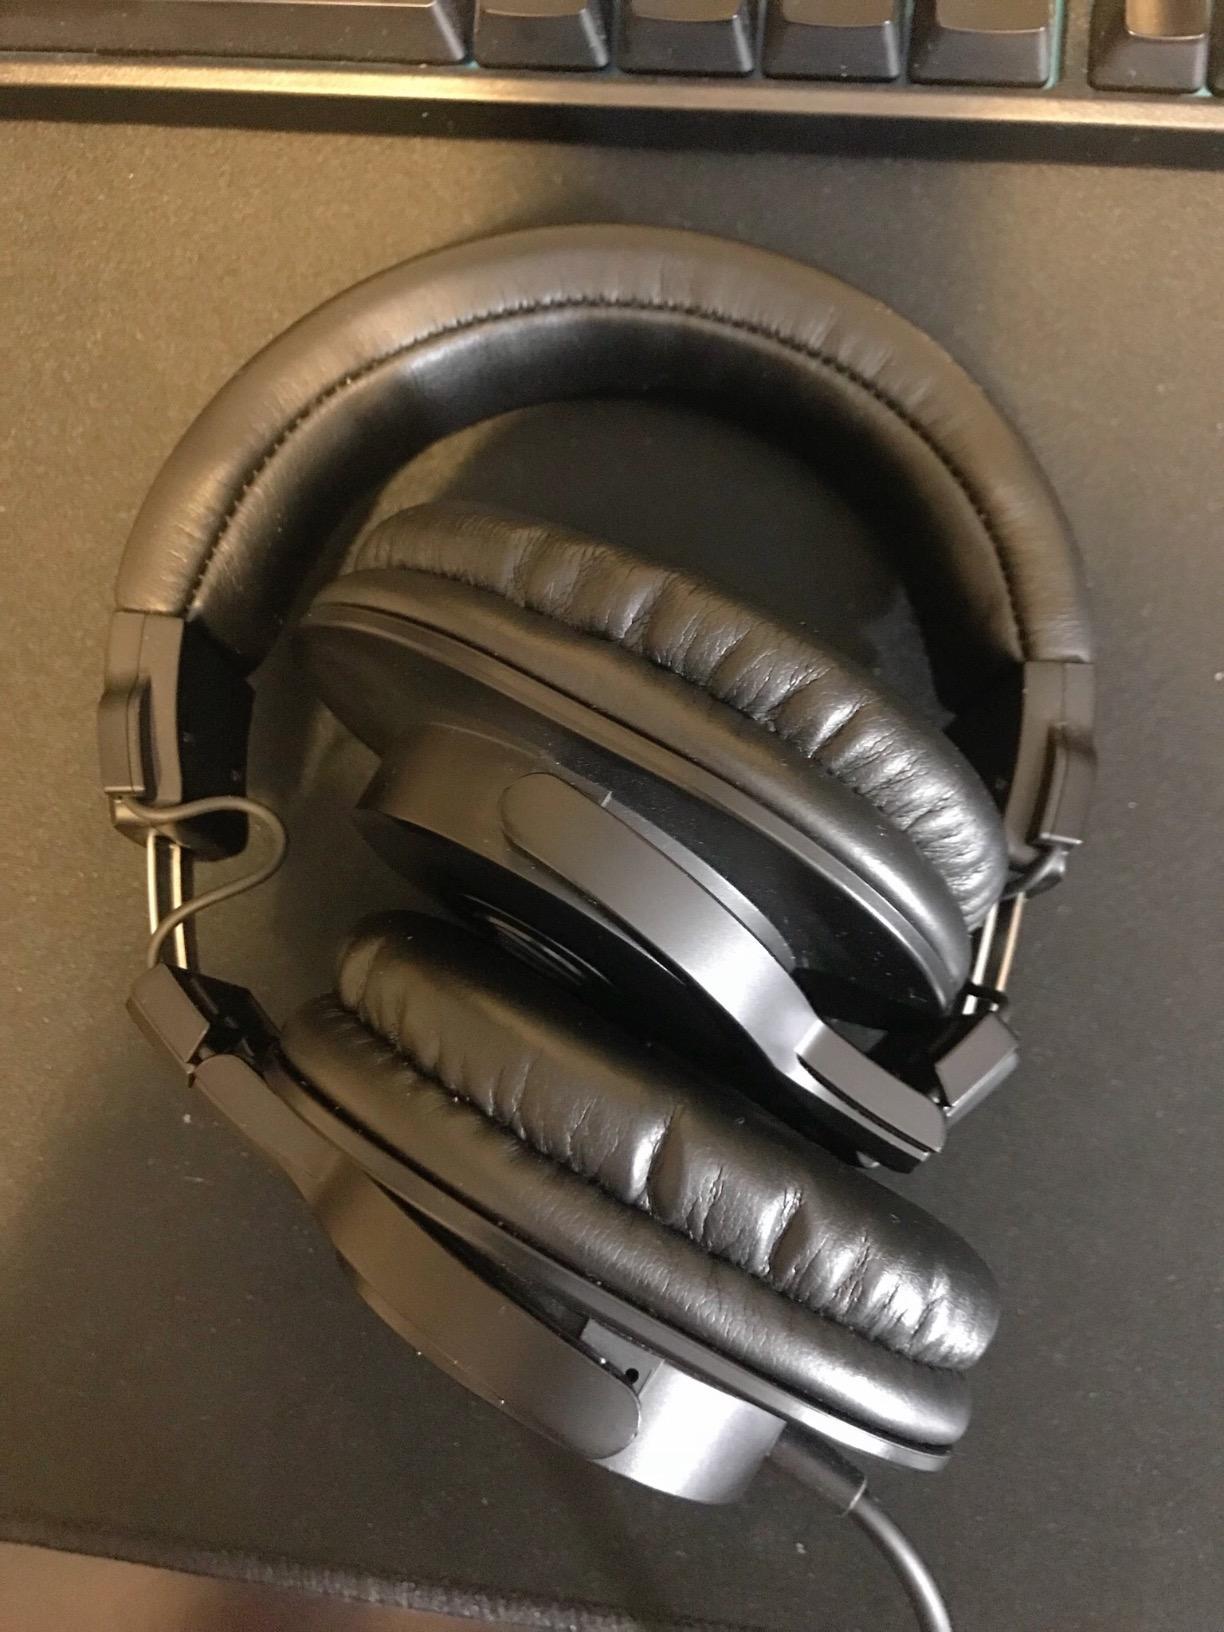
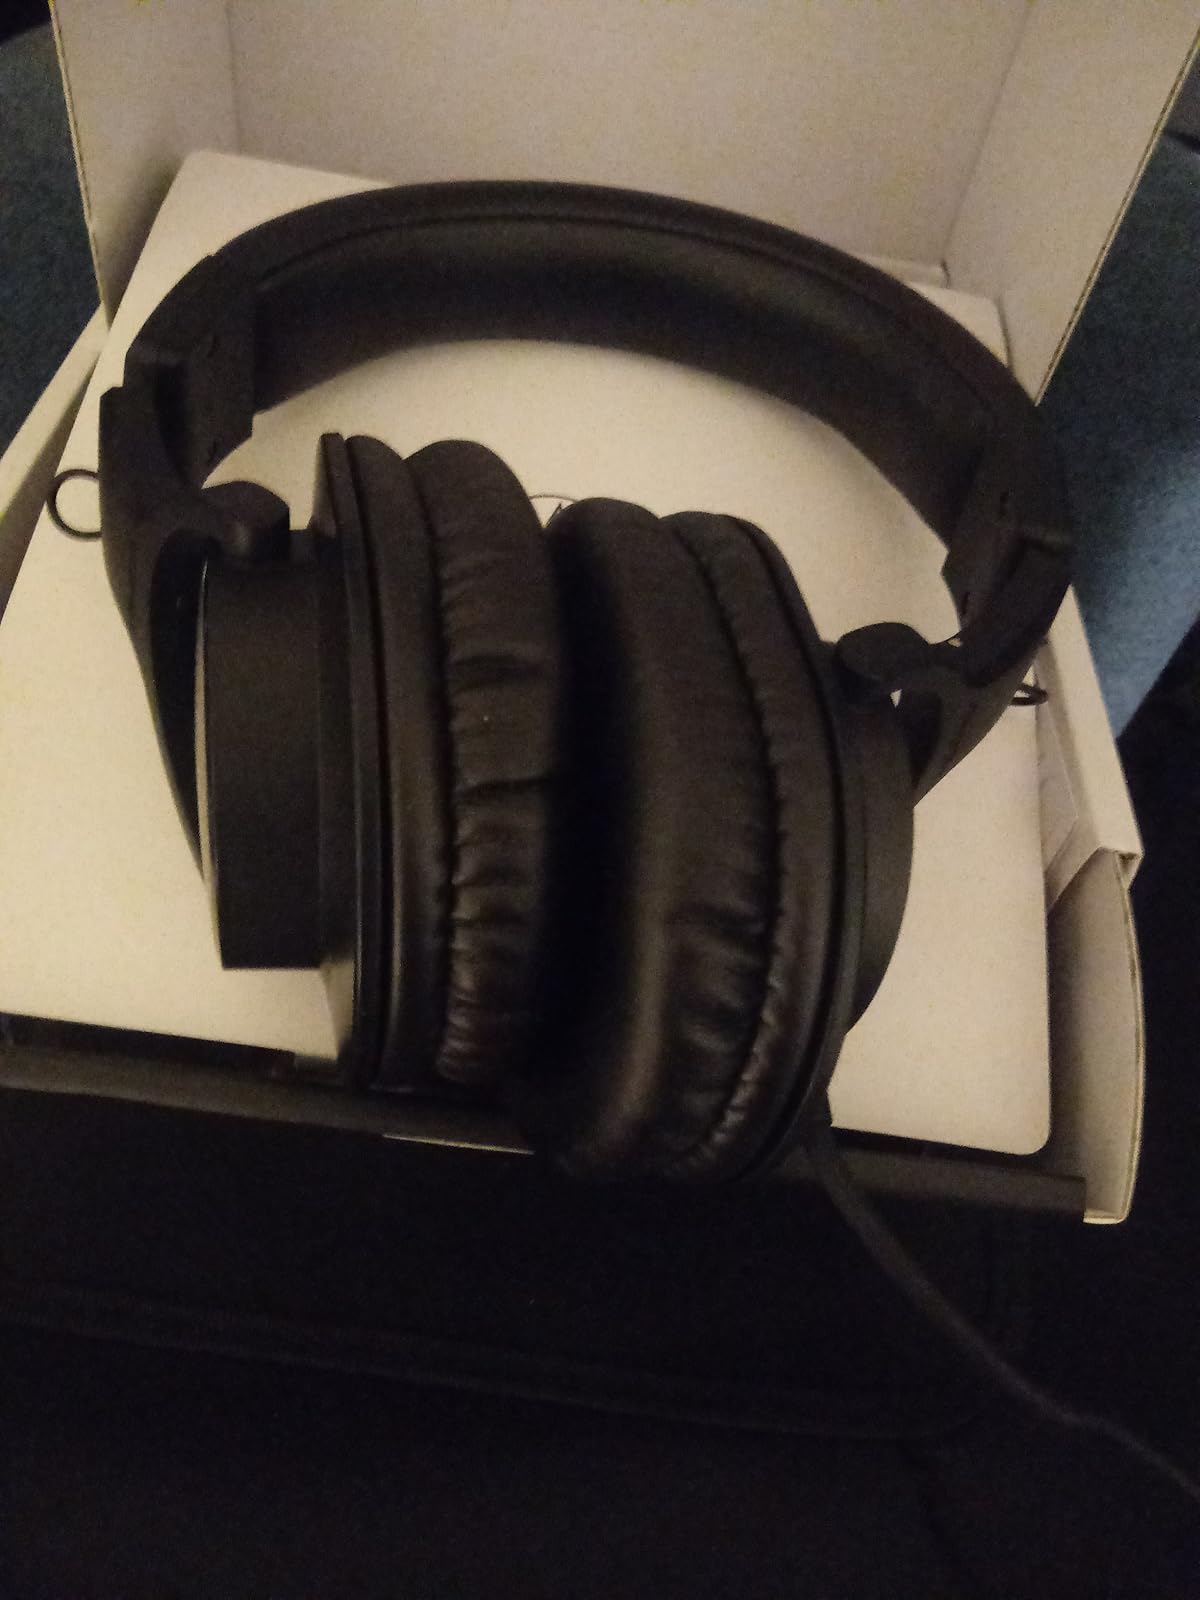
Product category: headphones
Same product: no